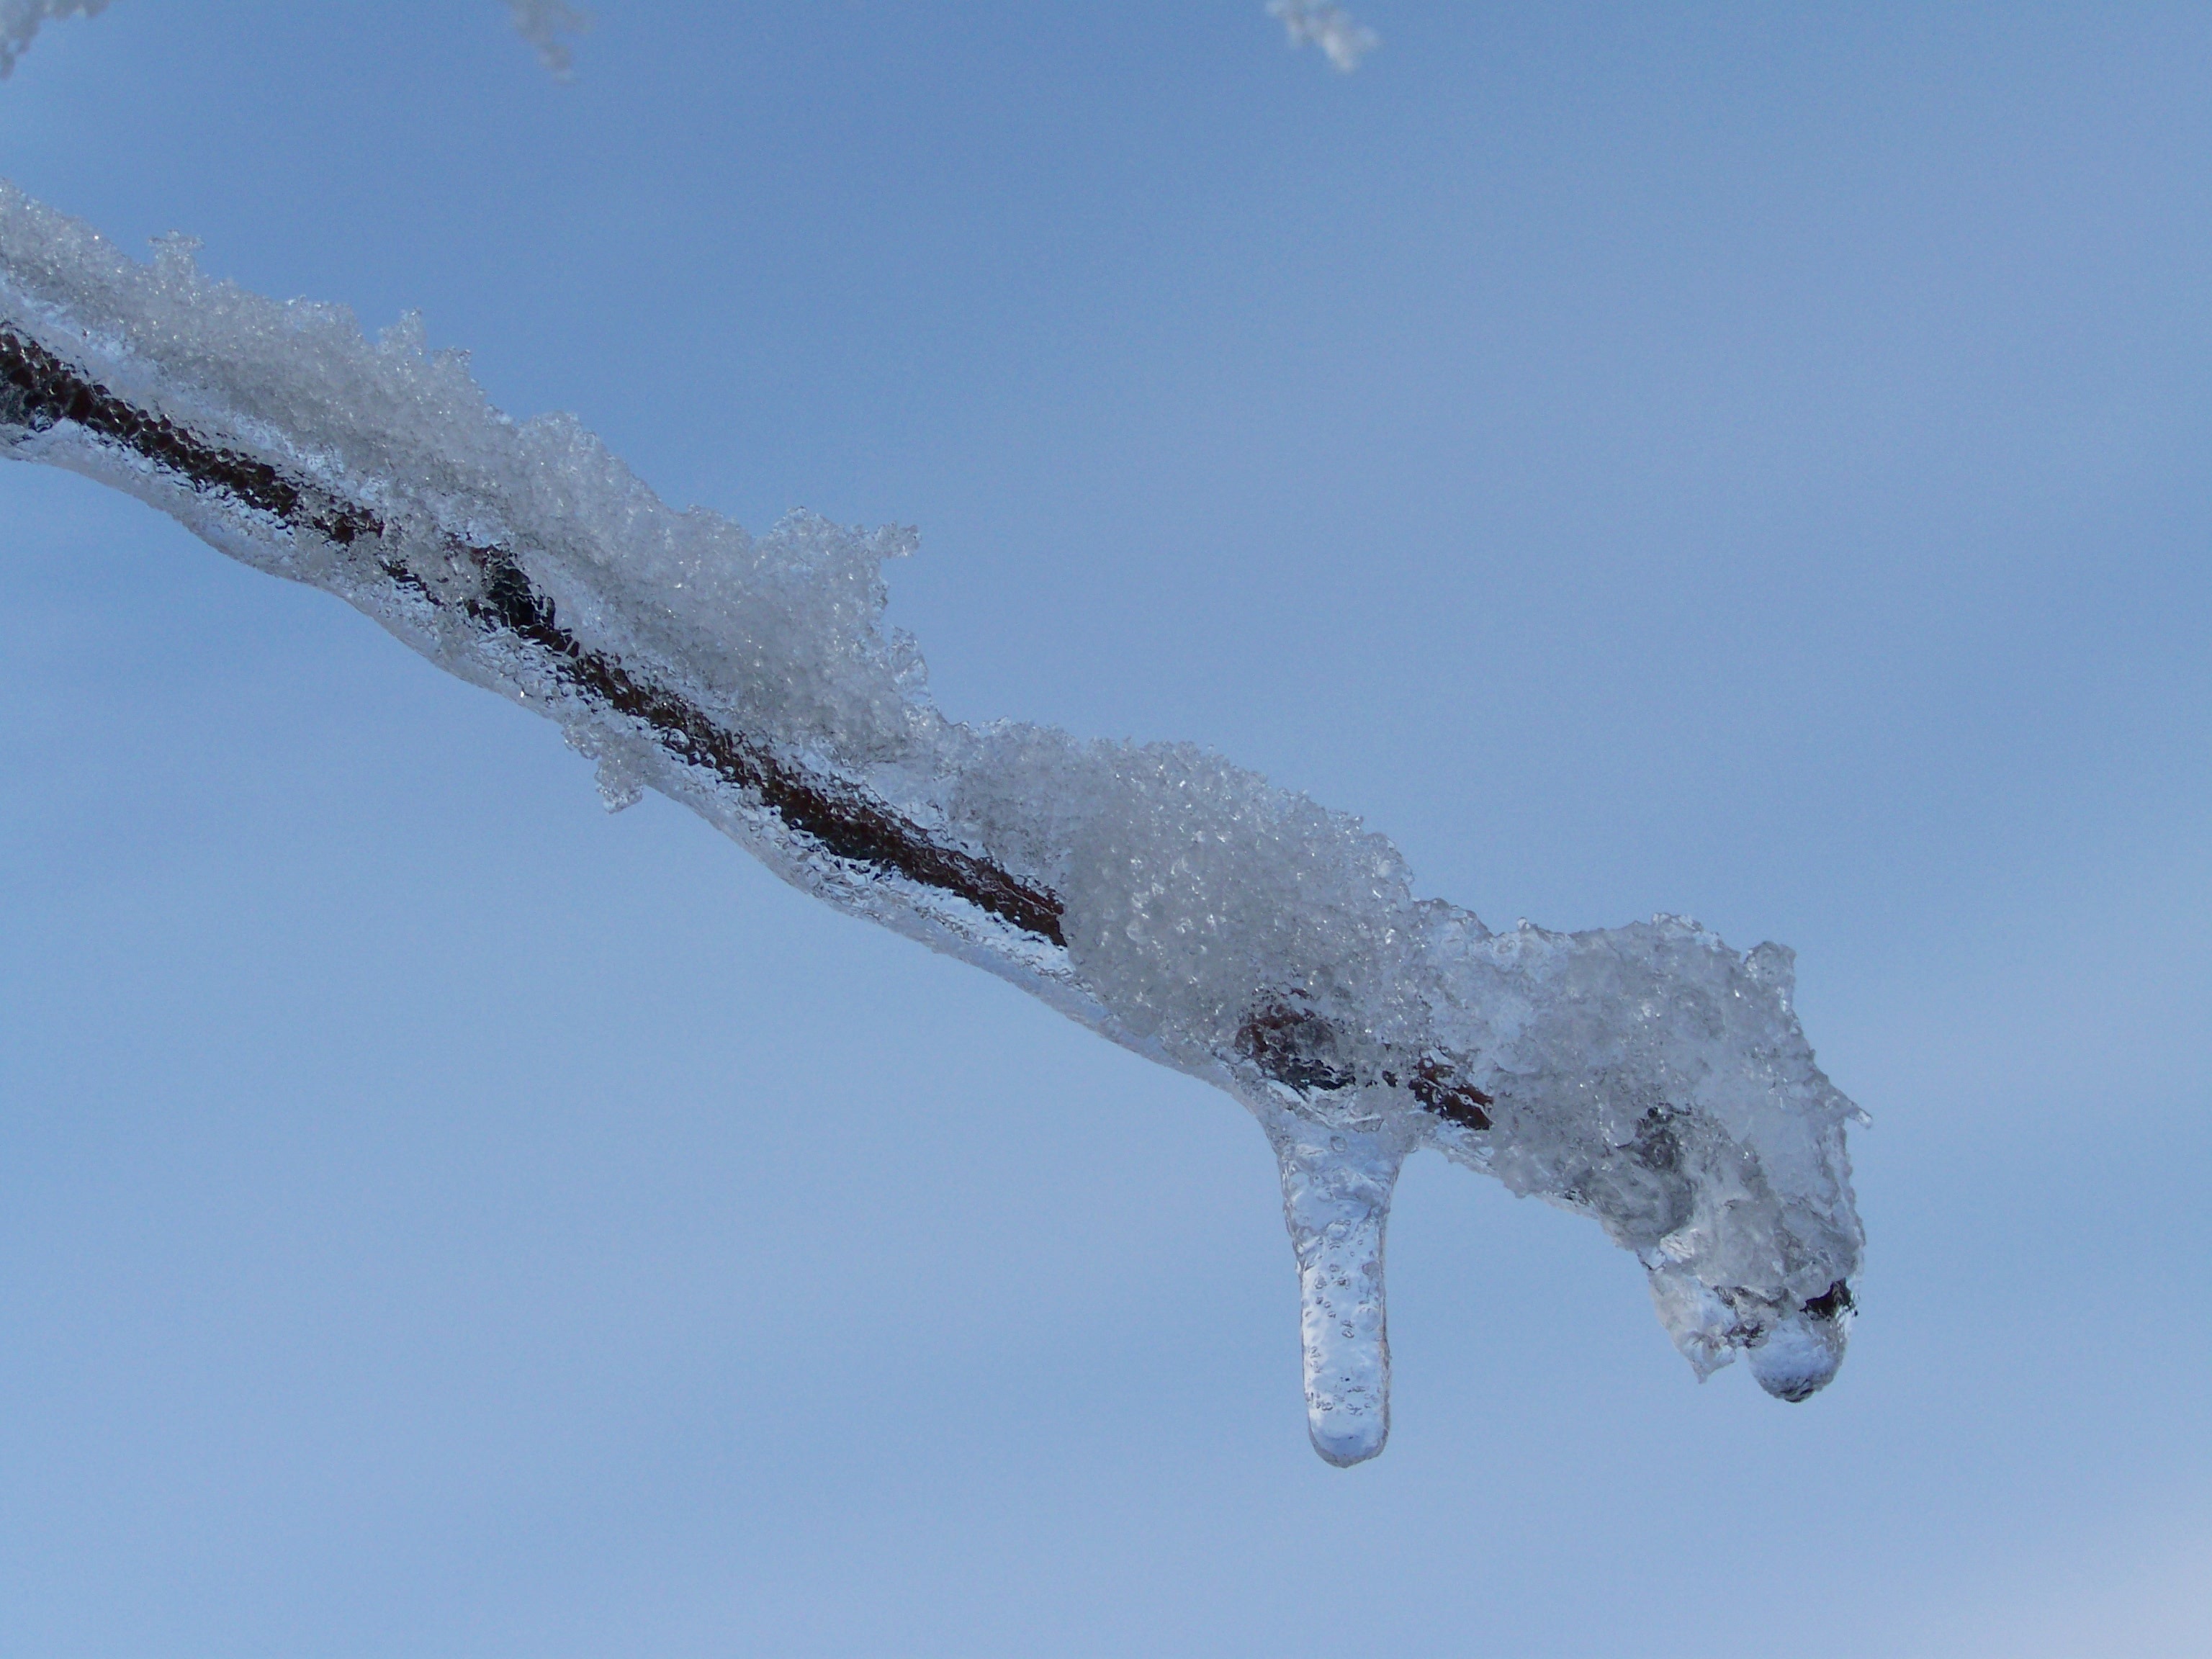
branch, snow, winter, wind, frost, ice, weather, season, icicle, freezing, frosty snowy branch, atmosphere of earth